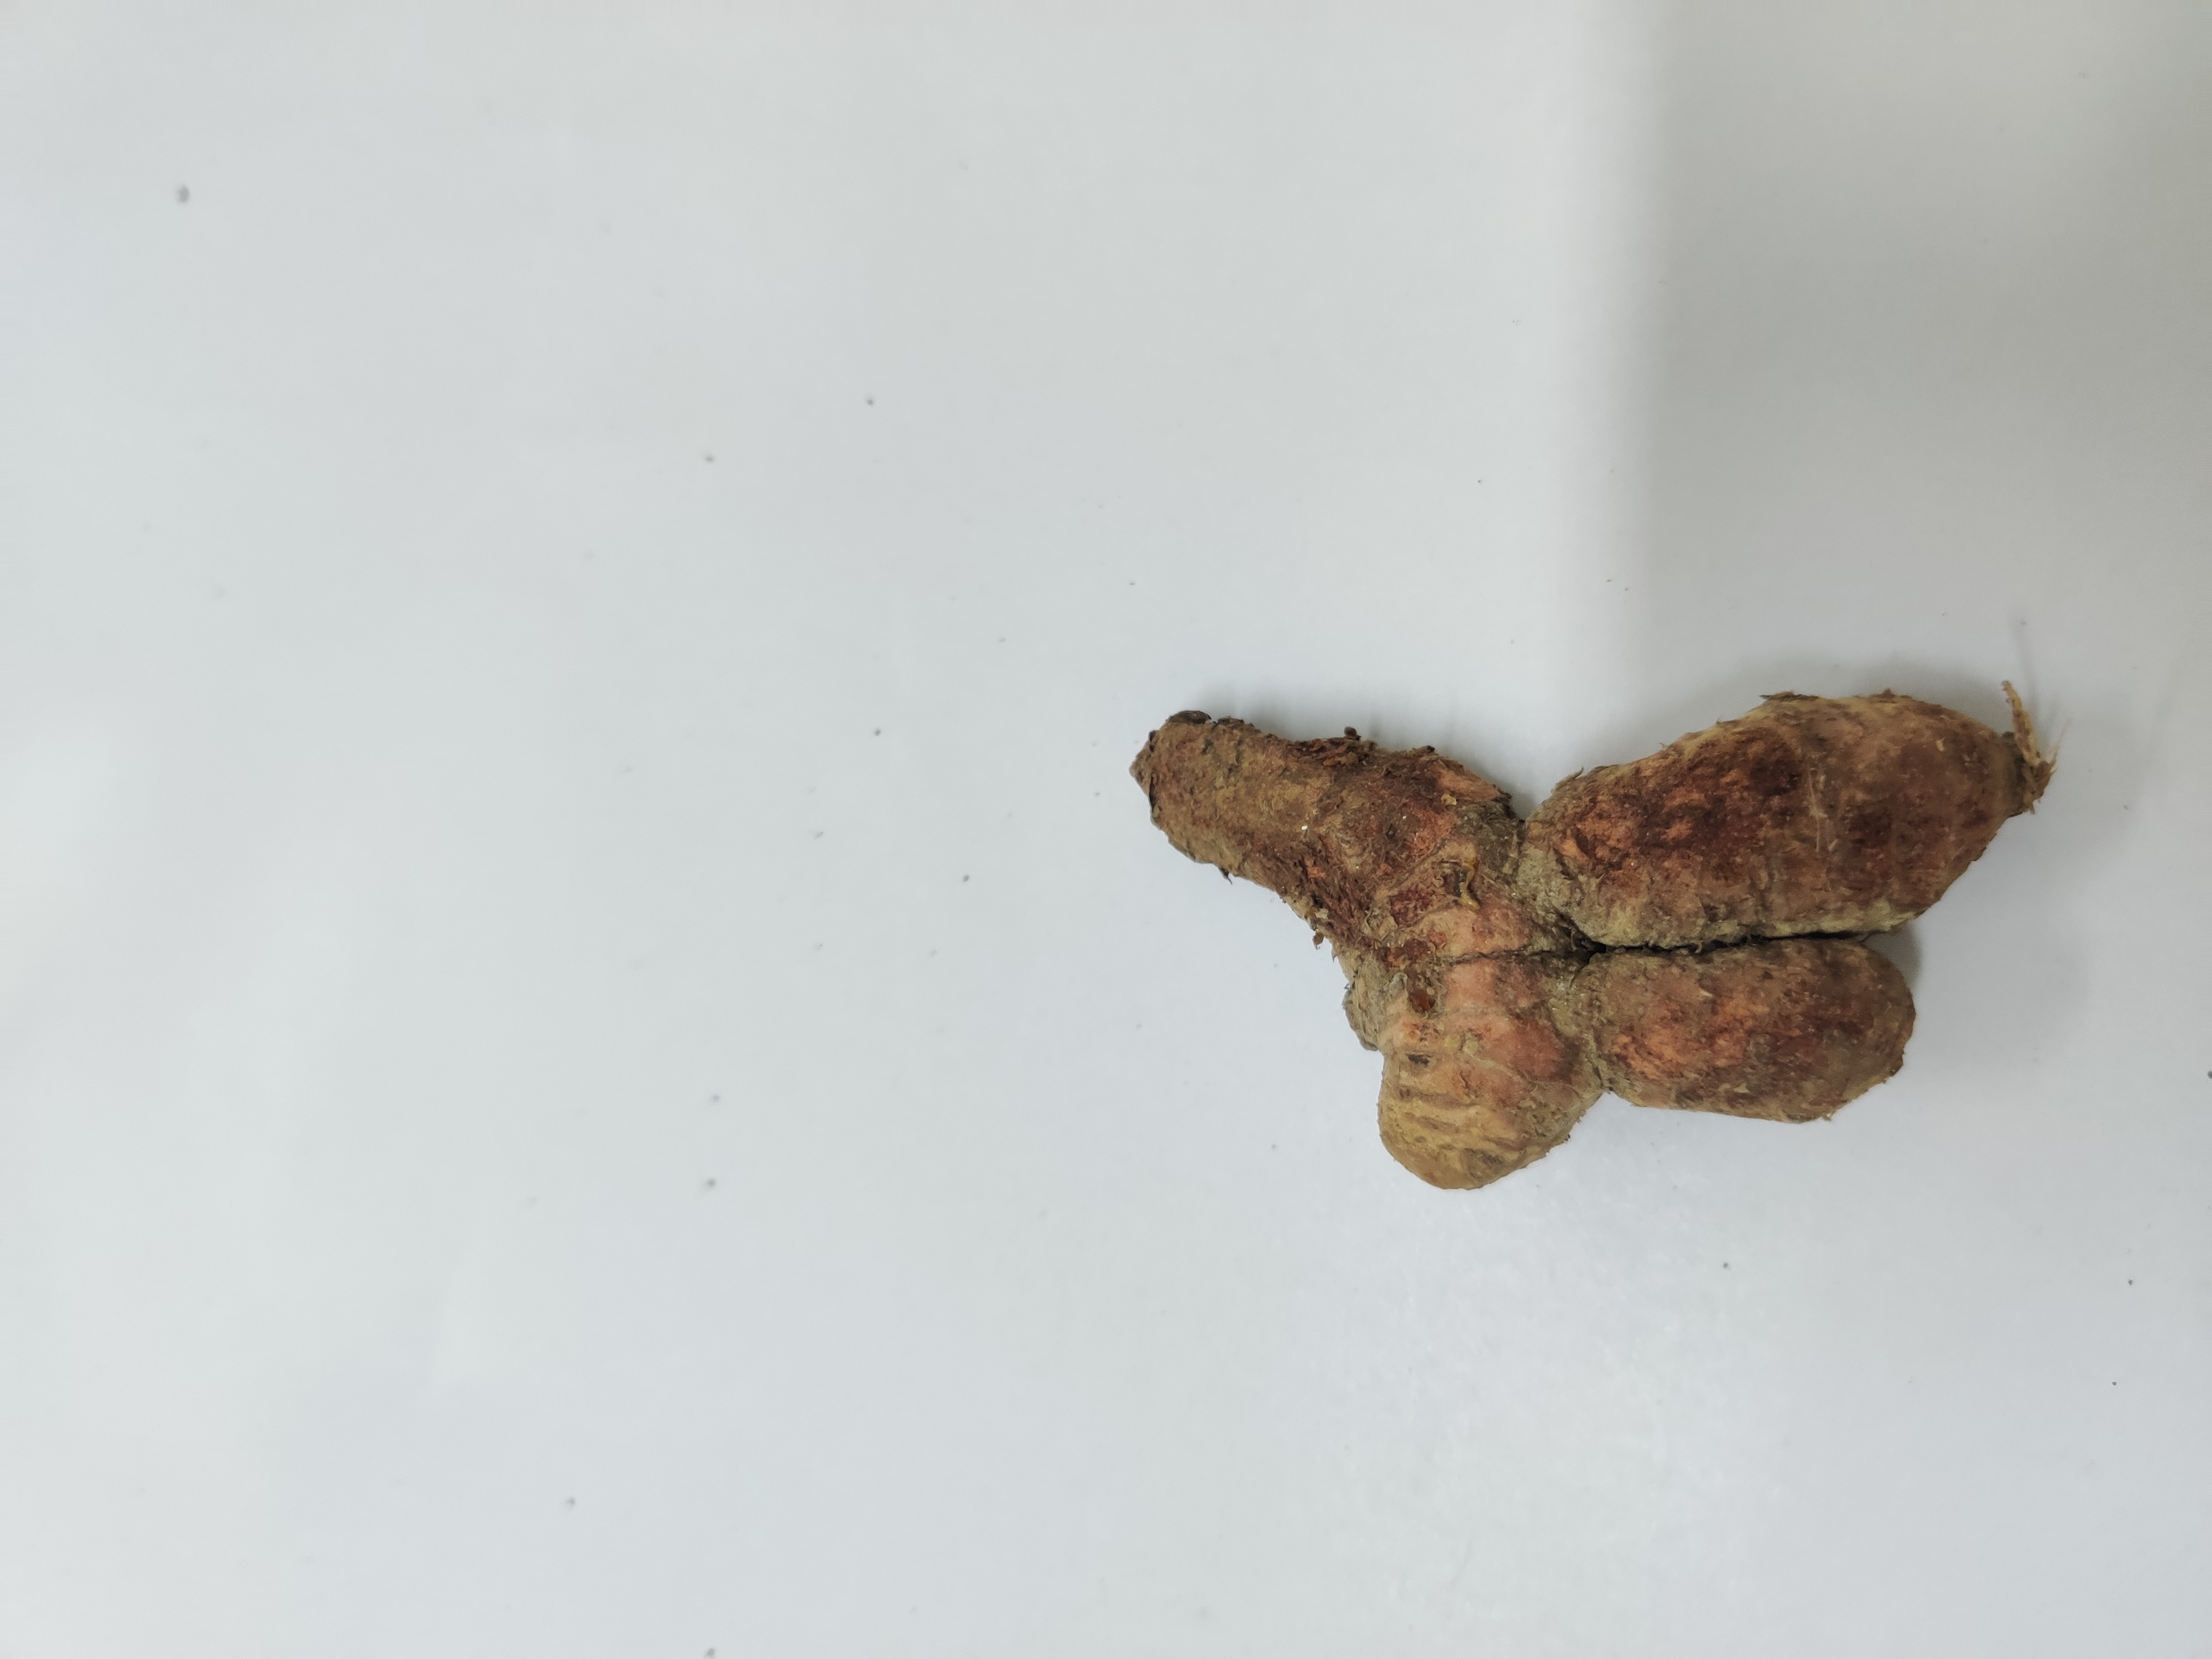
Crop: Turmeric
Condition: Severely Damaged